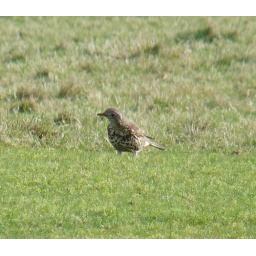
There were a pair of these beautiful birds walking around the field. They are about the size of a dove.